Mariam Bolkvadze

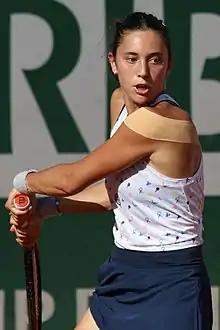
Bolkvadze at the 2022 French Open

On 7 March 2022, she achieved a career-high singles ranking of world No. 151, and on 21 March 2022, she peaked at No. 204 in the WTA doubles rankings.